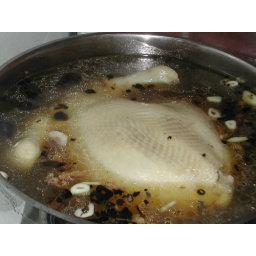
... cooking in pot of broth for Hainanese chicken rice. Tried to DIY totally.